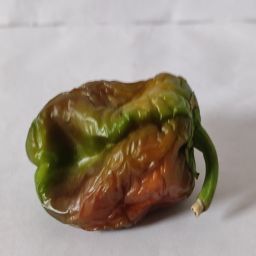
Crop: Bell Pepper
Quality: Damaged